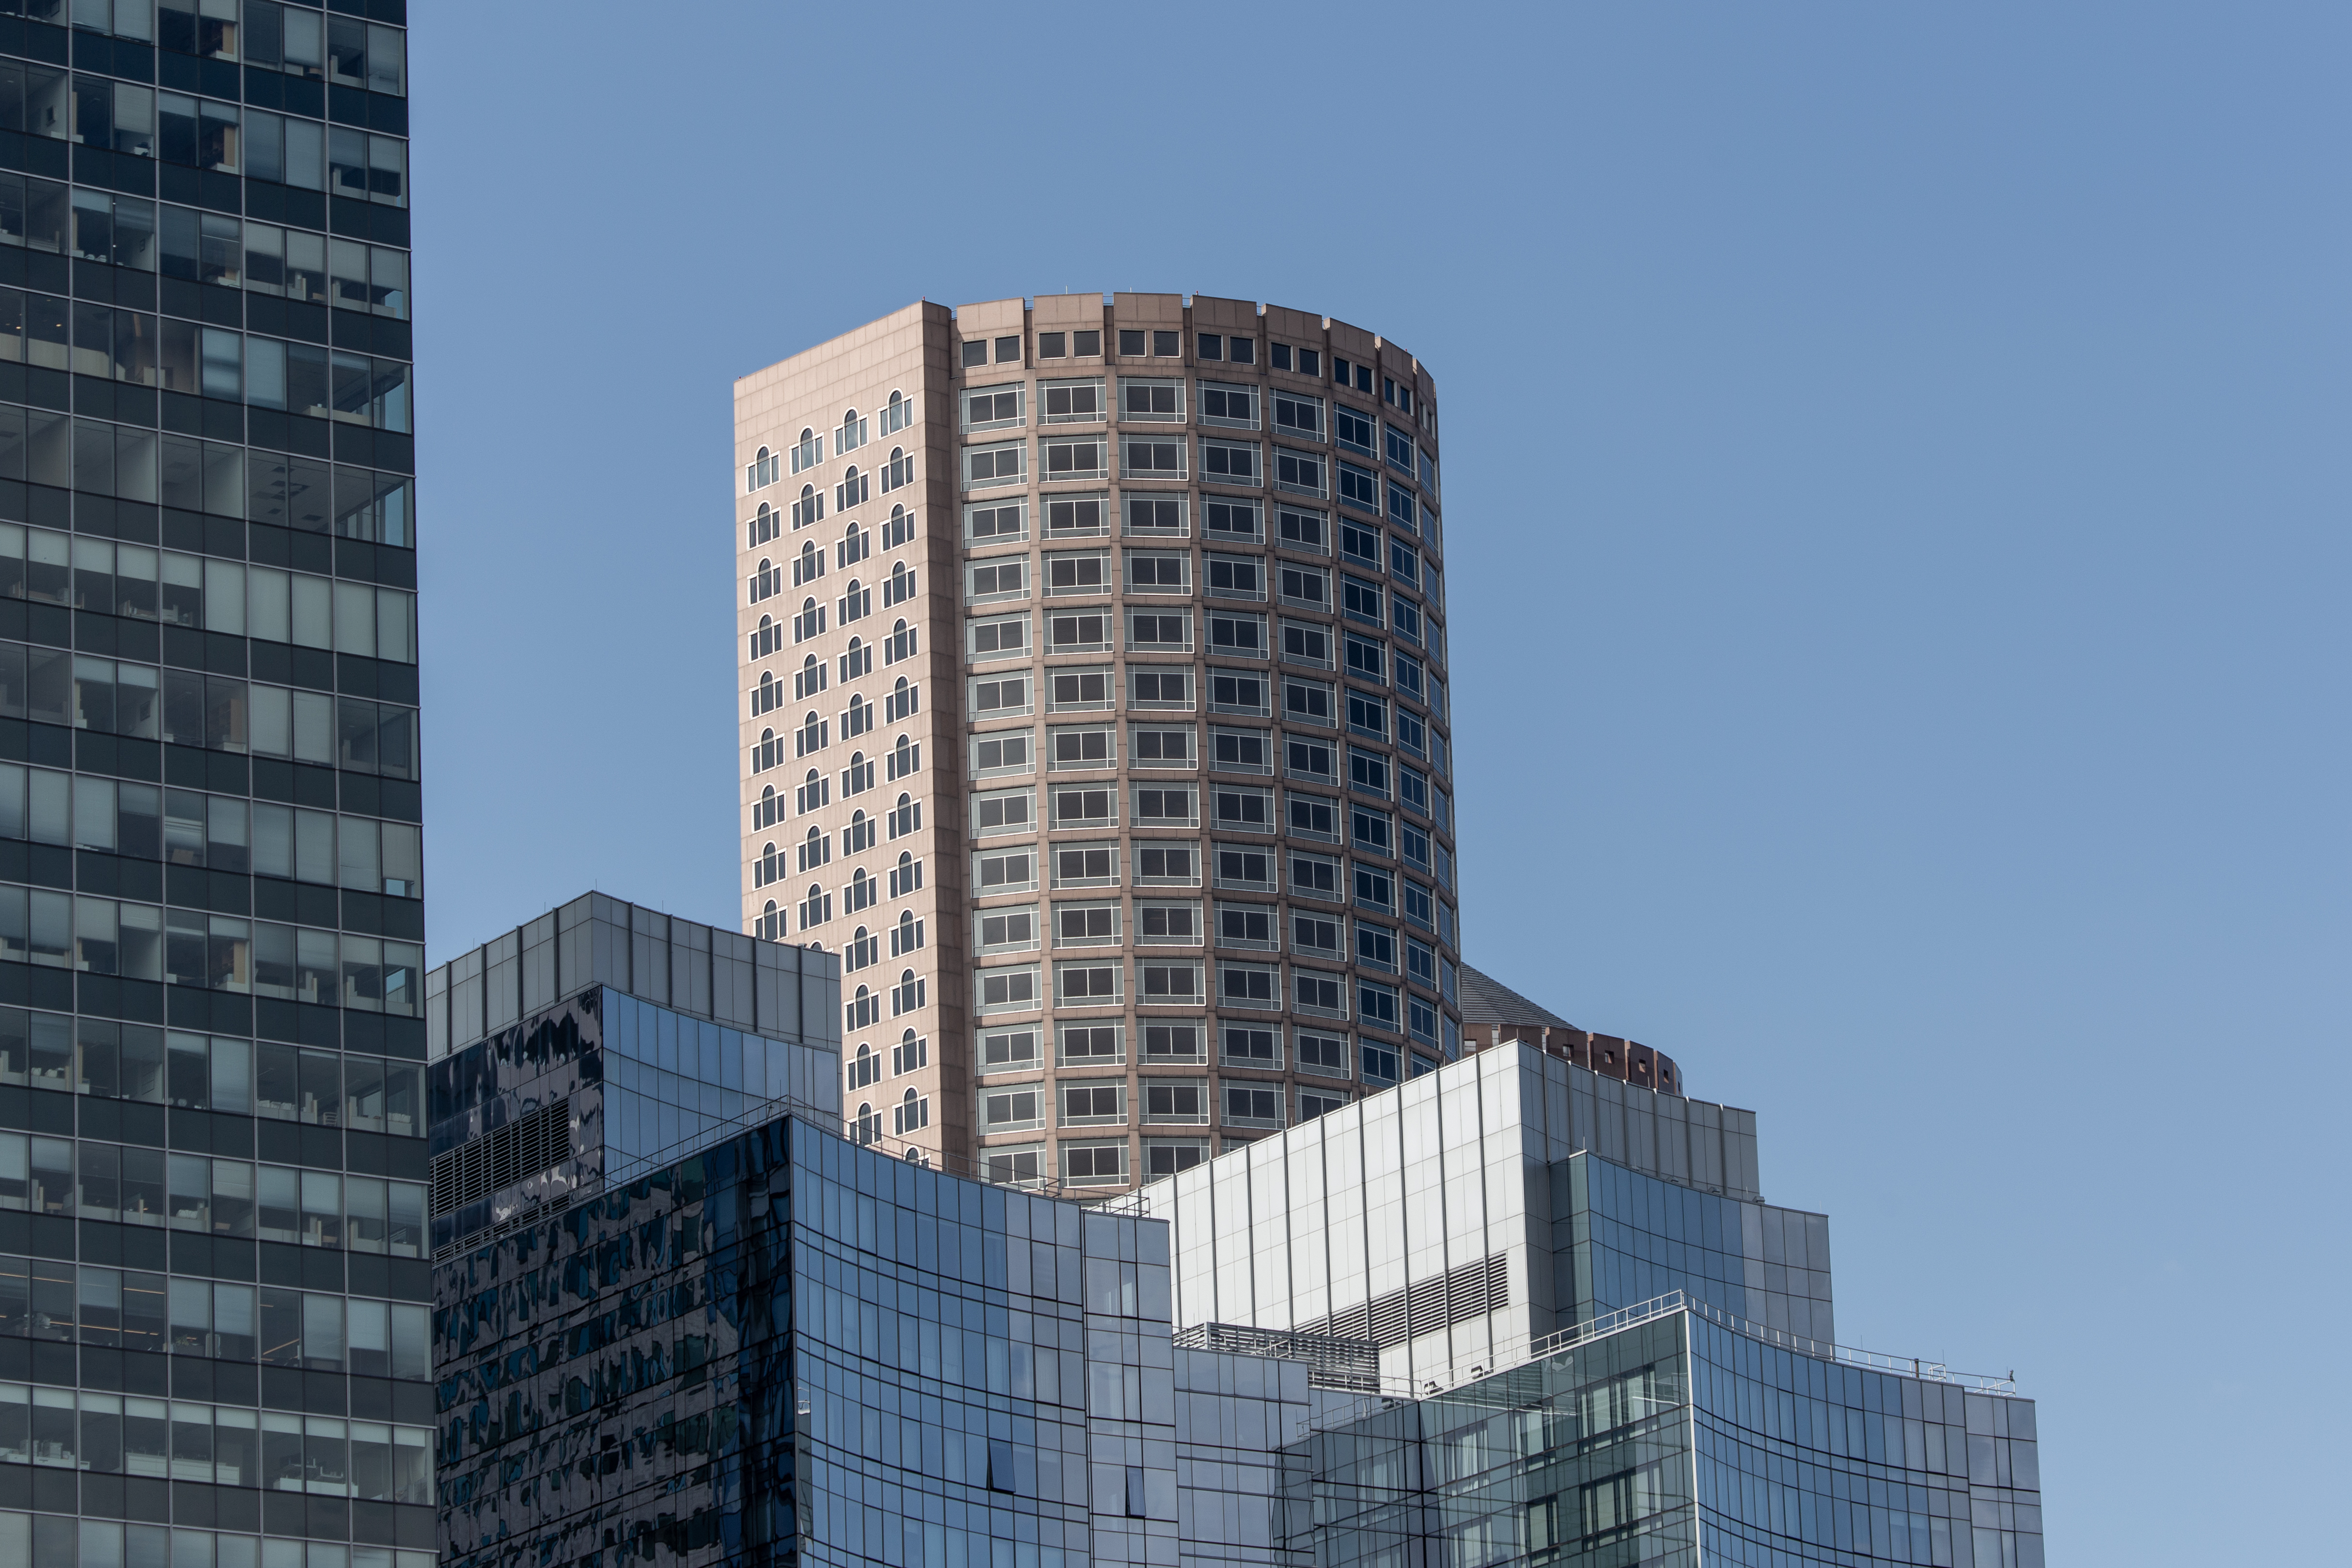
metropolitan area, skyscraper, tower block, urban area, city, building, condominium, architecture, daytime, human settlement, metropolis, commercial building, tower, landmark, downtown, corporate headquarters, sky, mixed use, neighbourhood, real estate, residential area, headquarters, apartment, cityscape, facade, urban design, skyline, brutalist architecture